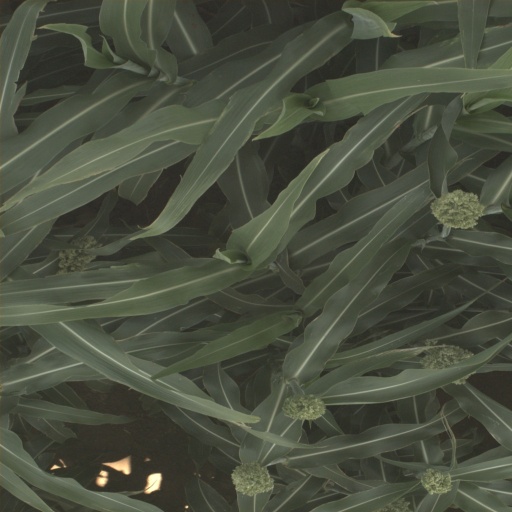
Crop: sorghum